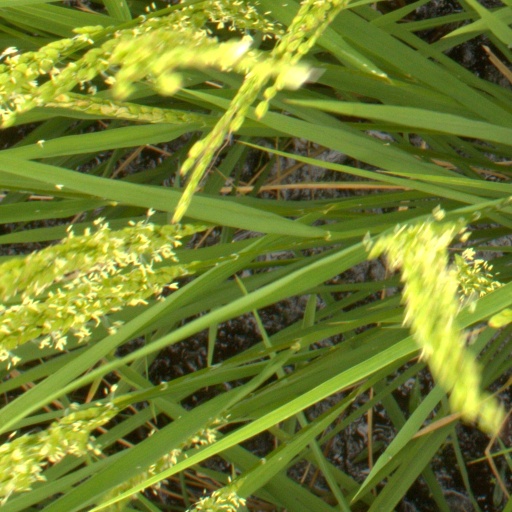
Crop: rice